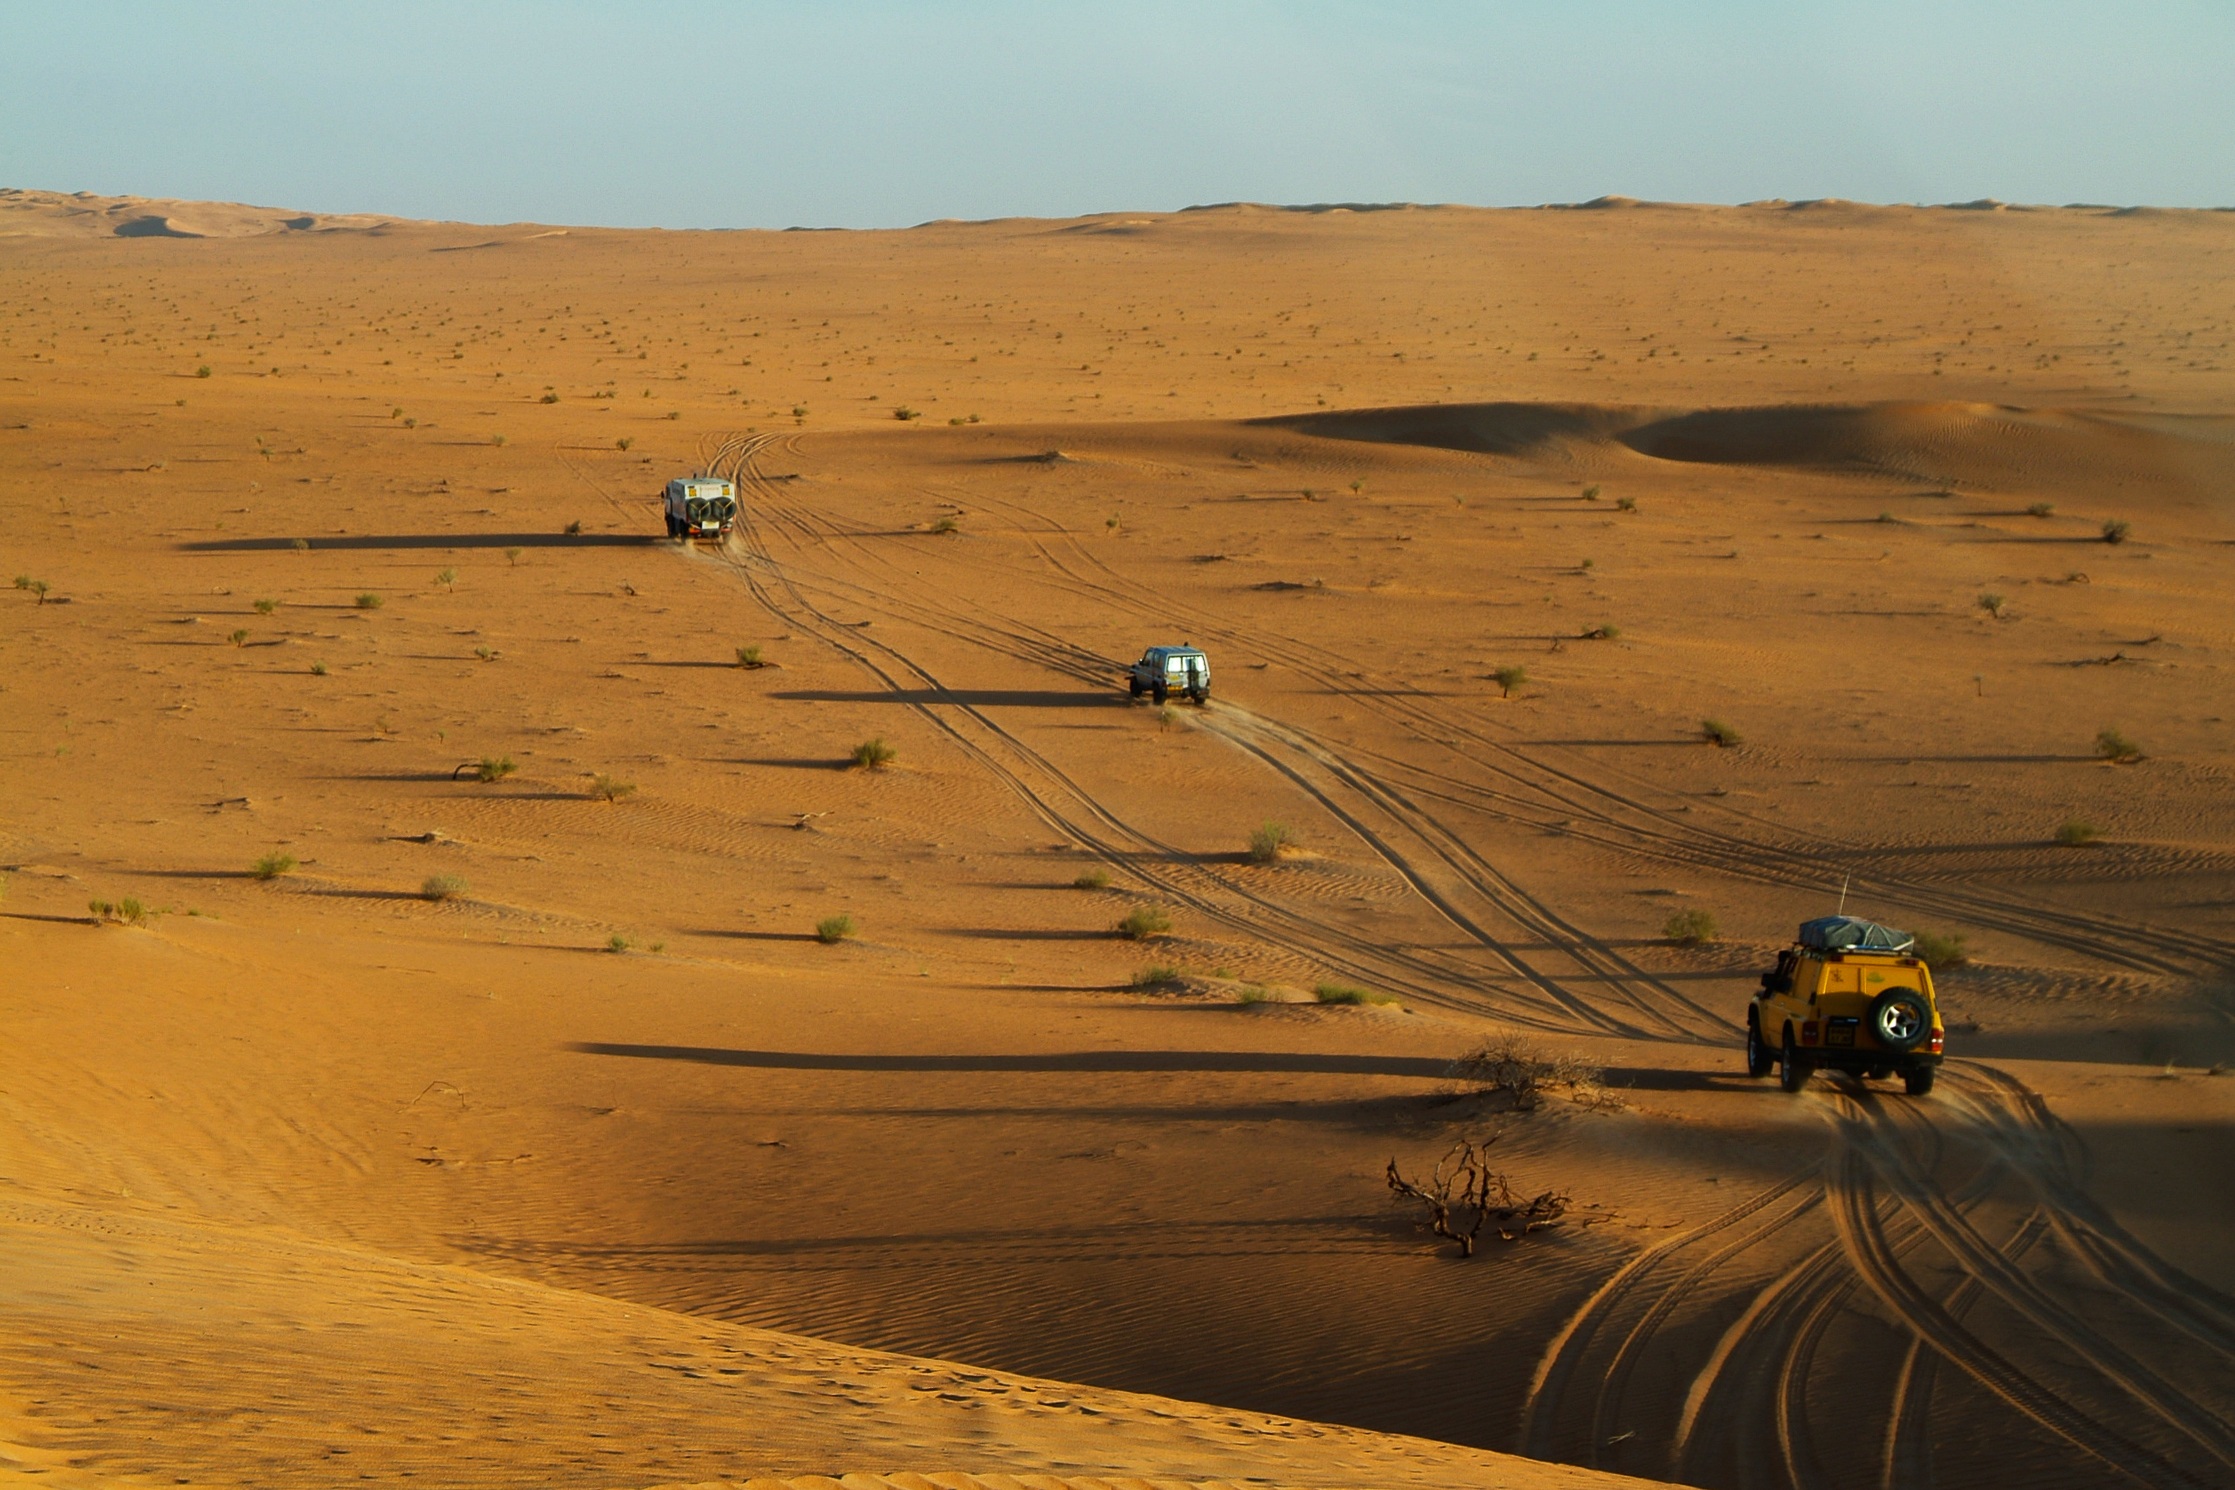
landscape, sand, prairie, desert, dune, soil, plain, grassland, plateau, habitat, sahara, wadi, 4x4, steppe, landform, erg, natural environment, geographical feature, aeolian landform, rally off road